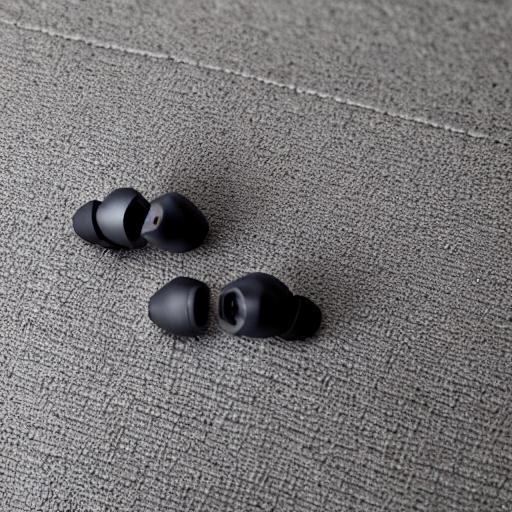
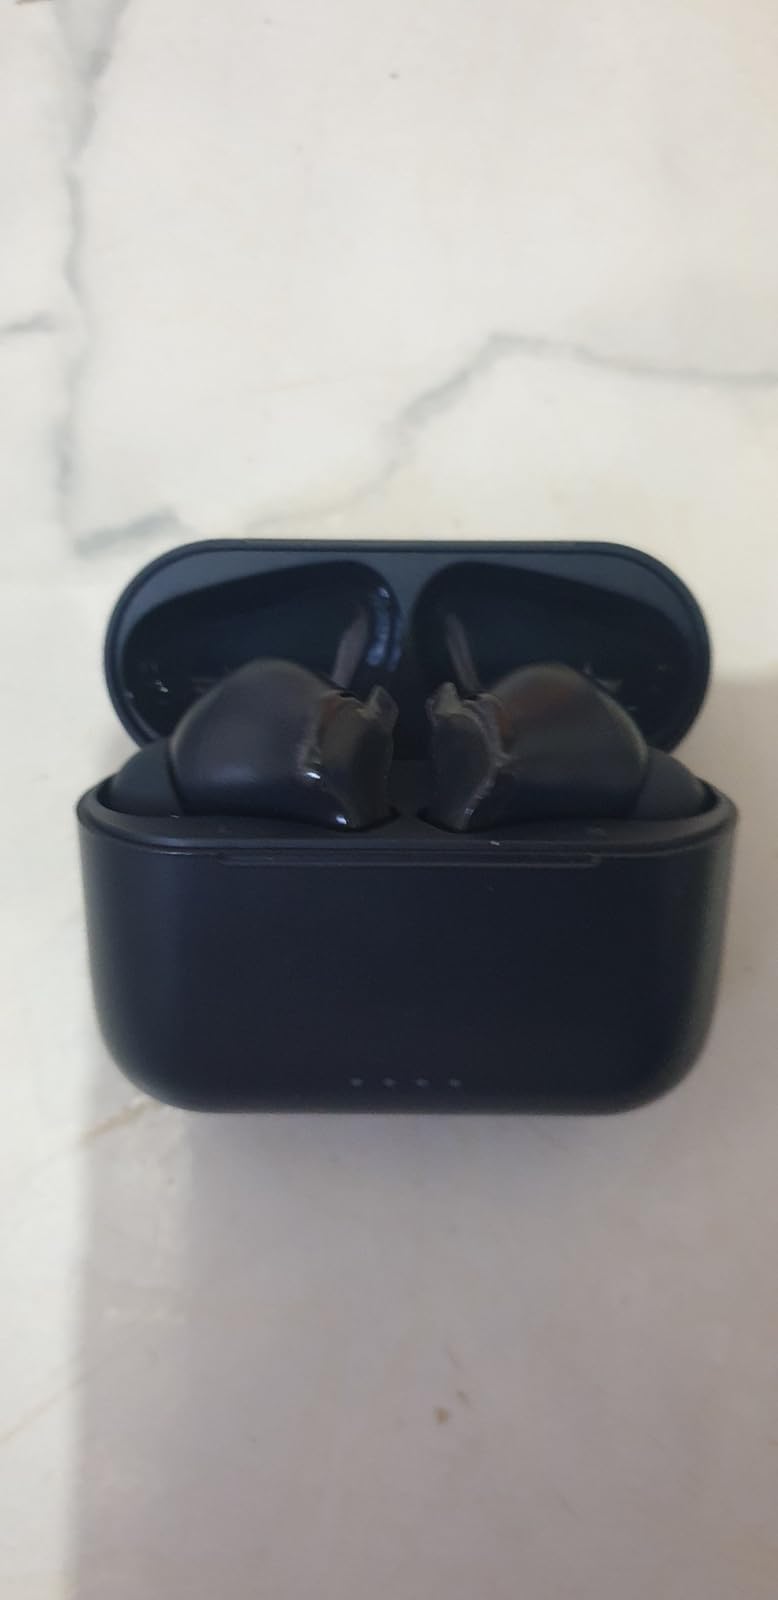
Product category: earbuds
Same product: no